Japanese destroyers of World War II

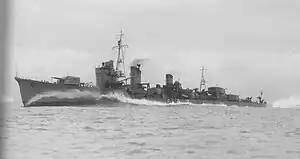
"Arashi" underway in December of 1940

"Arashi" took on escorting and transport missions during the Guadalcanal and Solomon Islands campaigns, and on September 6 1942 assisted in sinking the British cargo ship "Anshun," and was present when "Amagiri" sank "PT-109." On August 7 1943, "Arashi" met her fate when the American destroyers USS "Dunlap"", Craven, and Maury," using radar to take advantage of a rain squall, closed to point blank range and fired out 22 torpedoes. "Arashi" was hit by two torpedoes fired by "Craven" and quickly began to sink. While the fatal damage was already delt, any chance of saving "Arashi" was lost when subsequent gunfire hits ignited her magazines and sank her instantly. The engagement has become known as the battle of Vella Gulf.